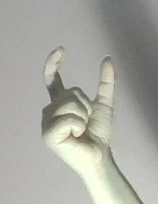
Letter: nun